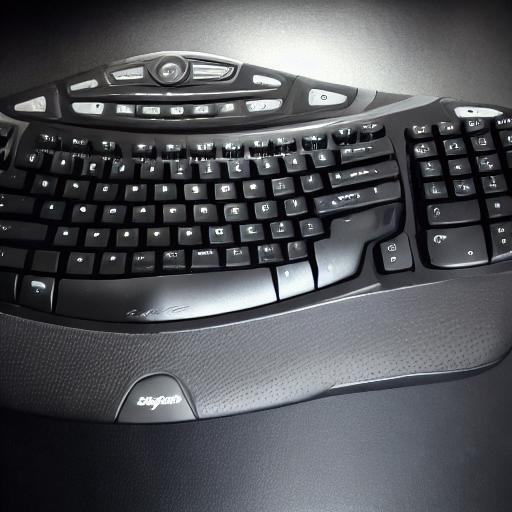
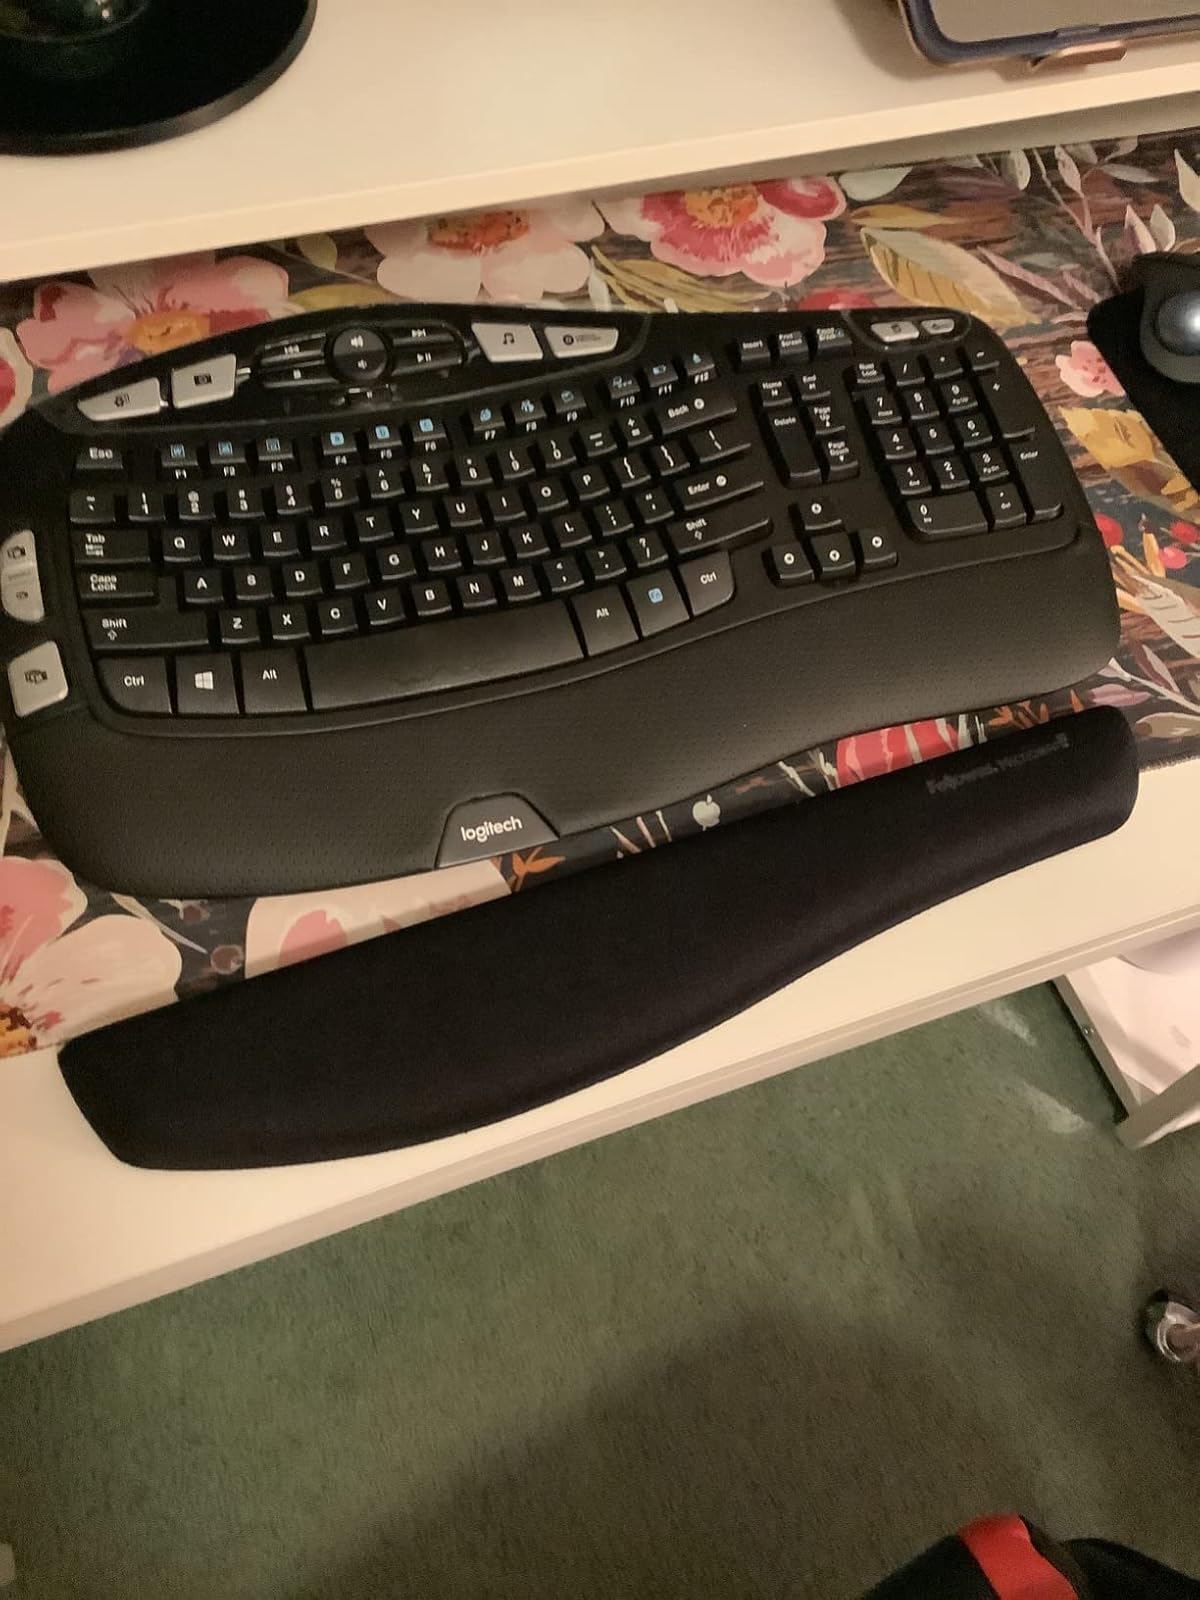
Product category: keyboard
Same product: no